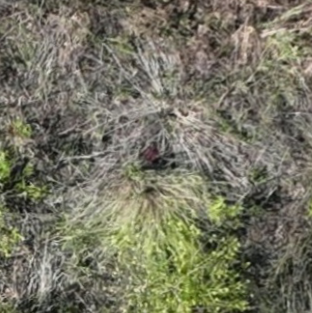
Month: july
Dye color: red
Dye concentration: low